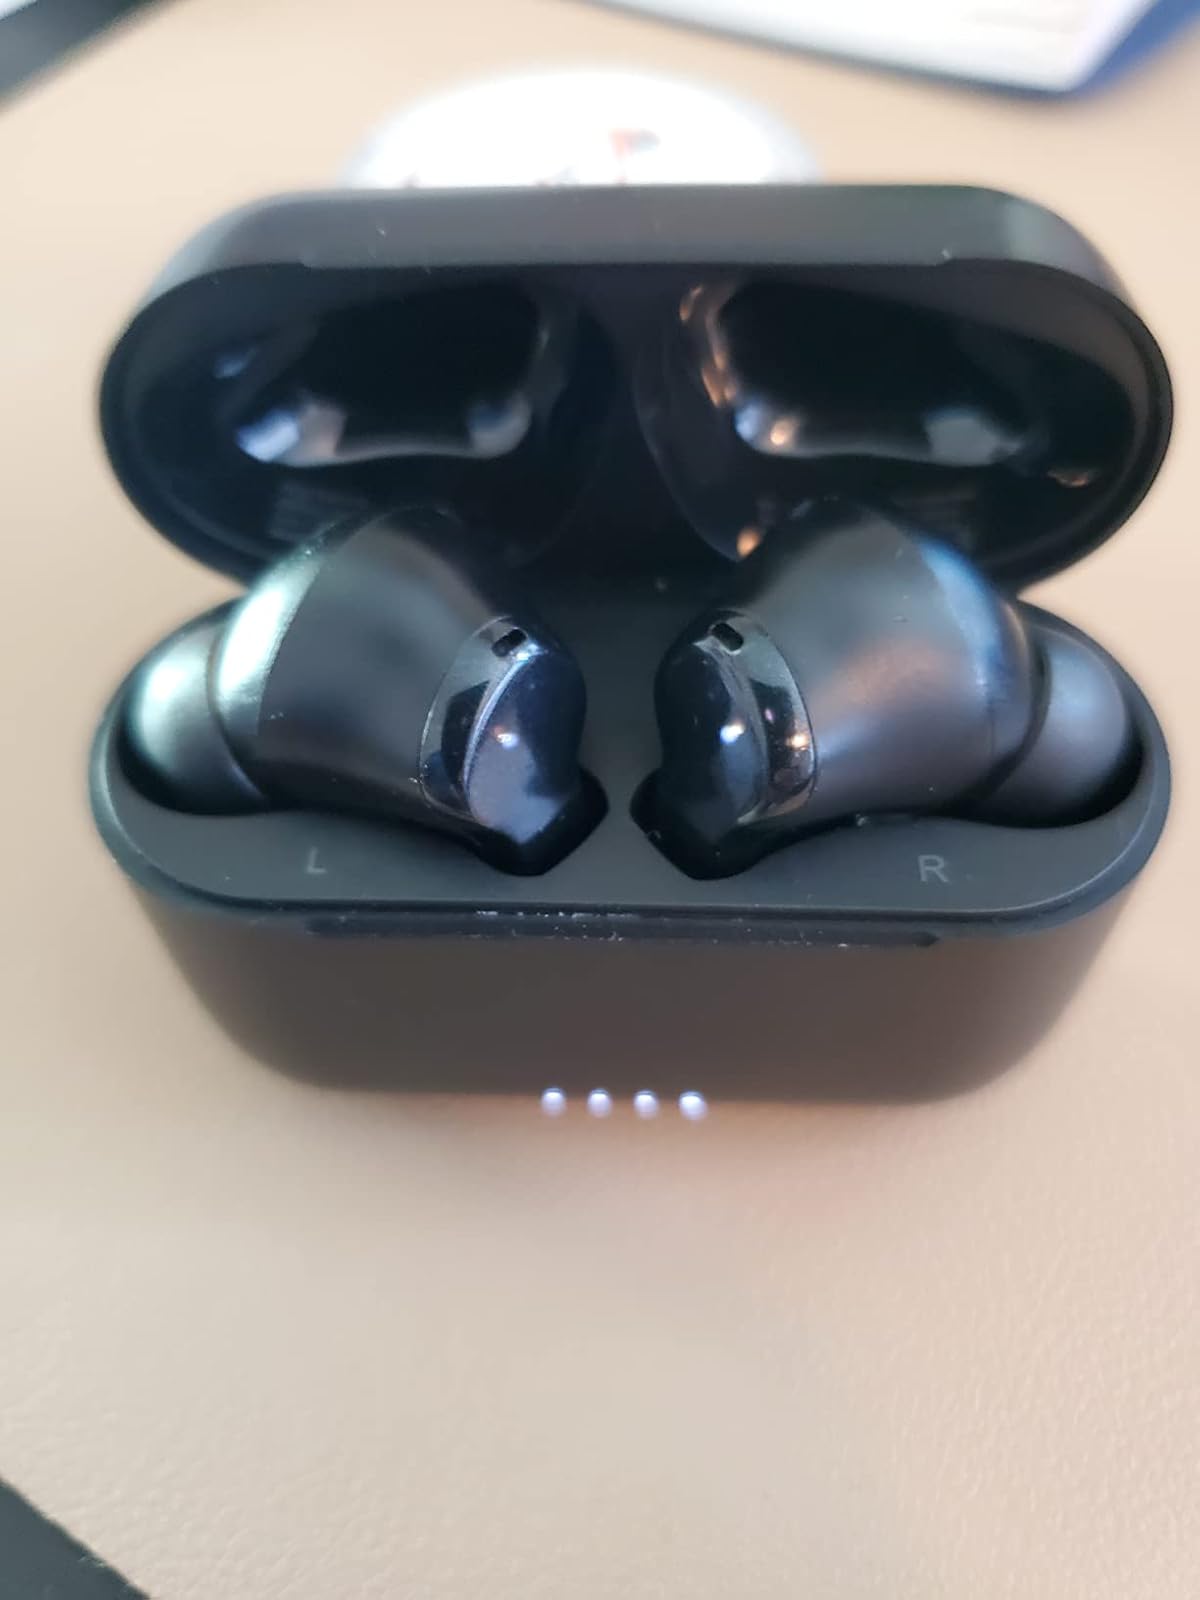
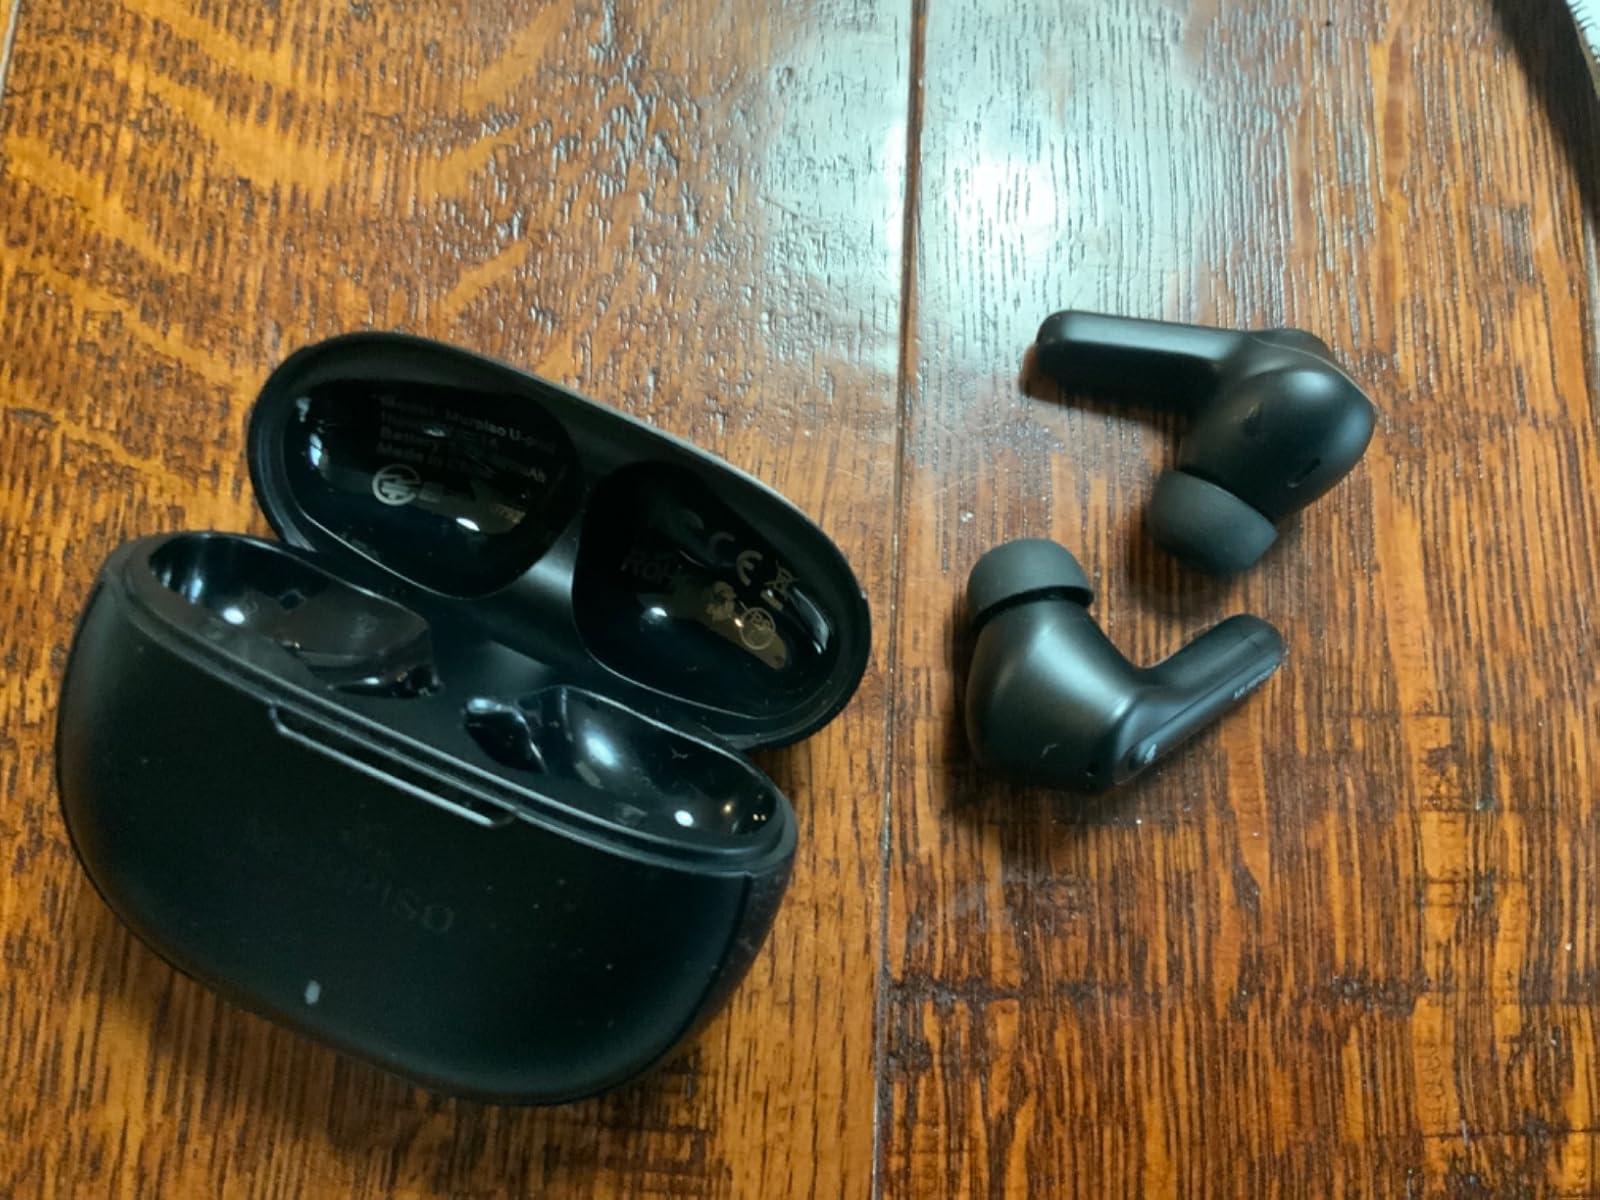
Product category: earbuds
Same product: no